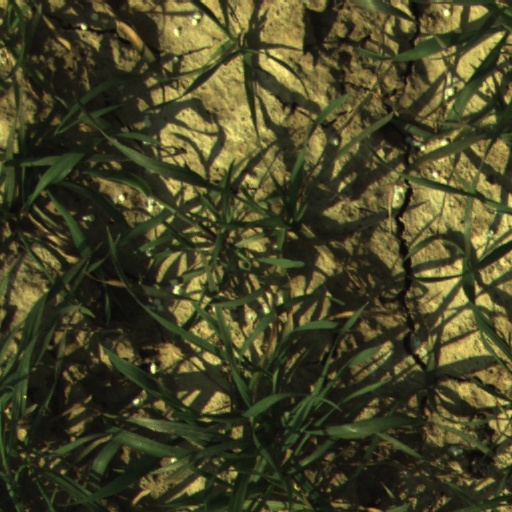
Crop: wheat